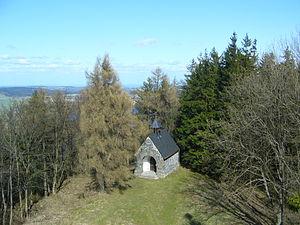
Roudno est une commune du district de Bruntál, dans la région de Moravie-Silésie, en République tchèque. Sa population s'élevait à 212 habitants en 2018.